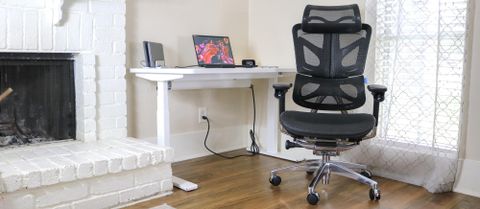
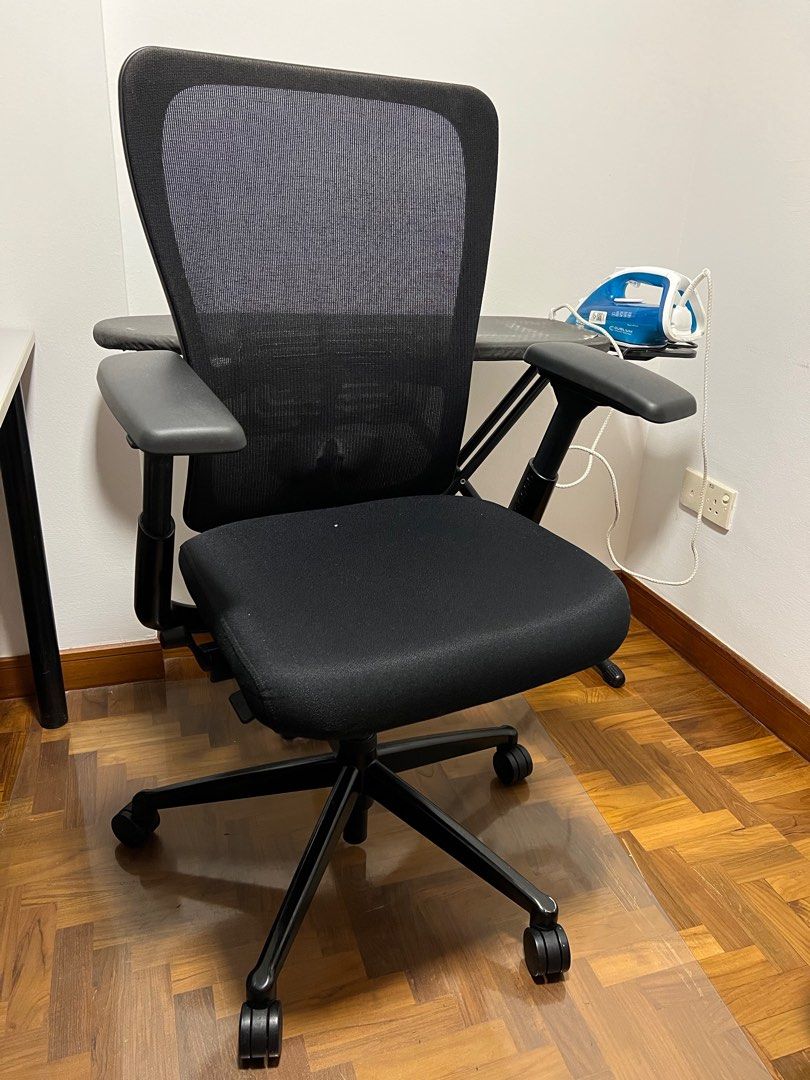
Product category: items_chair
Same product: no